Stanford University

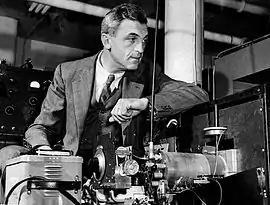
Felix Bloch, physics professor, 1952 Nobel laureate for his work at Stanford

Stanford is home to the Cantor Center for Visual Arts, a museum established with the help of art collector B. Gerald Cantor. It today consists of twenty-four galleries, sculpture gardens, terraces, and a courtyard first established in 1891 by Jane and Leland Stanford as a memorial to their only child. The university's collection of works by Auguste Rodin is among the largest in the world, with as many as 200 sculptures at the Cantor Center alone. These include an original bronze cast of "The Thinker" granted residence at Stanford by Cantor in 1988, with the university expected to attain full ownership sometime in the future. The Stanford "Thinker" has been loaned for viewing around the world and features across the university's iconography and culture, including the logo of the "Encyclopedia of Philosophy."